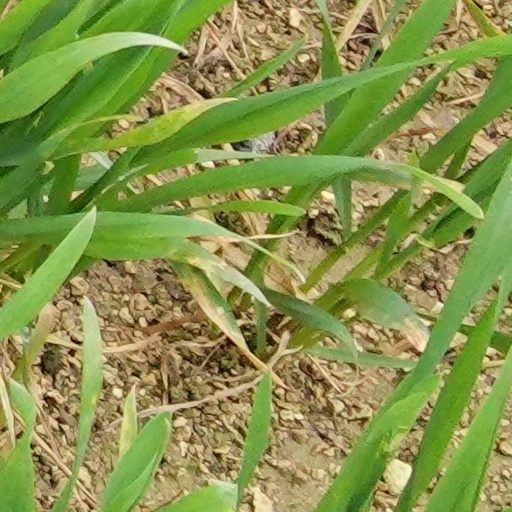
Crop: wheat